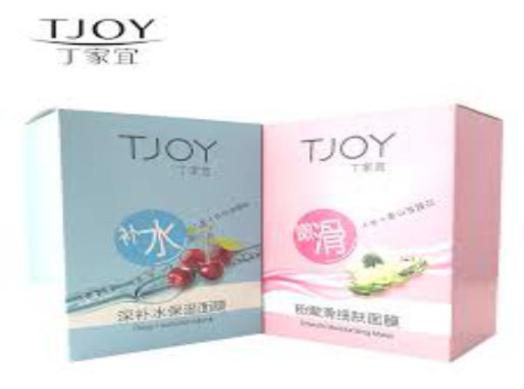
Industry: Necessities